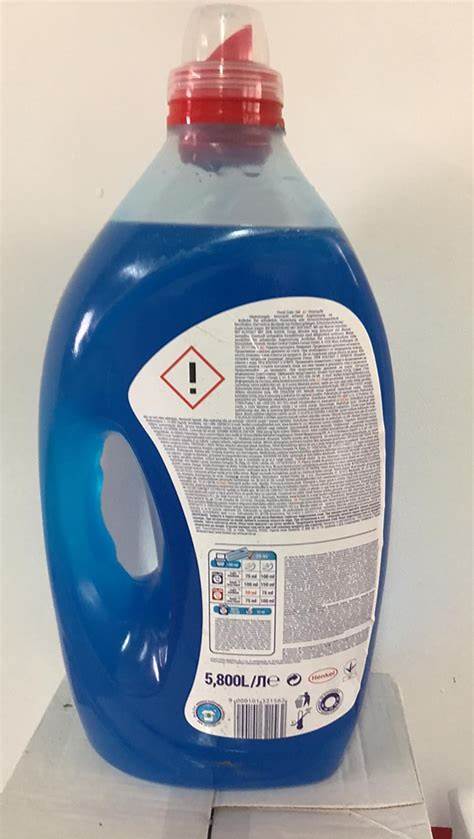
Waste category: plastic